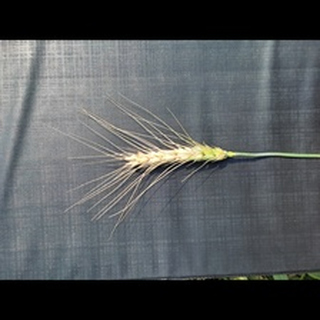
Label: wheat_blast